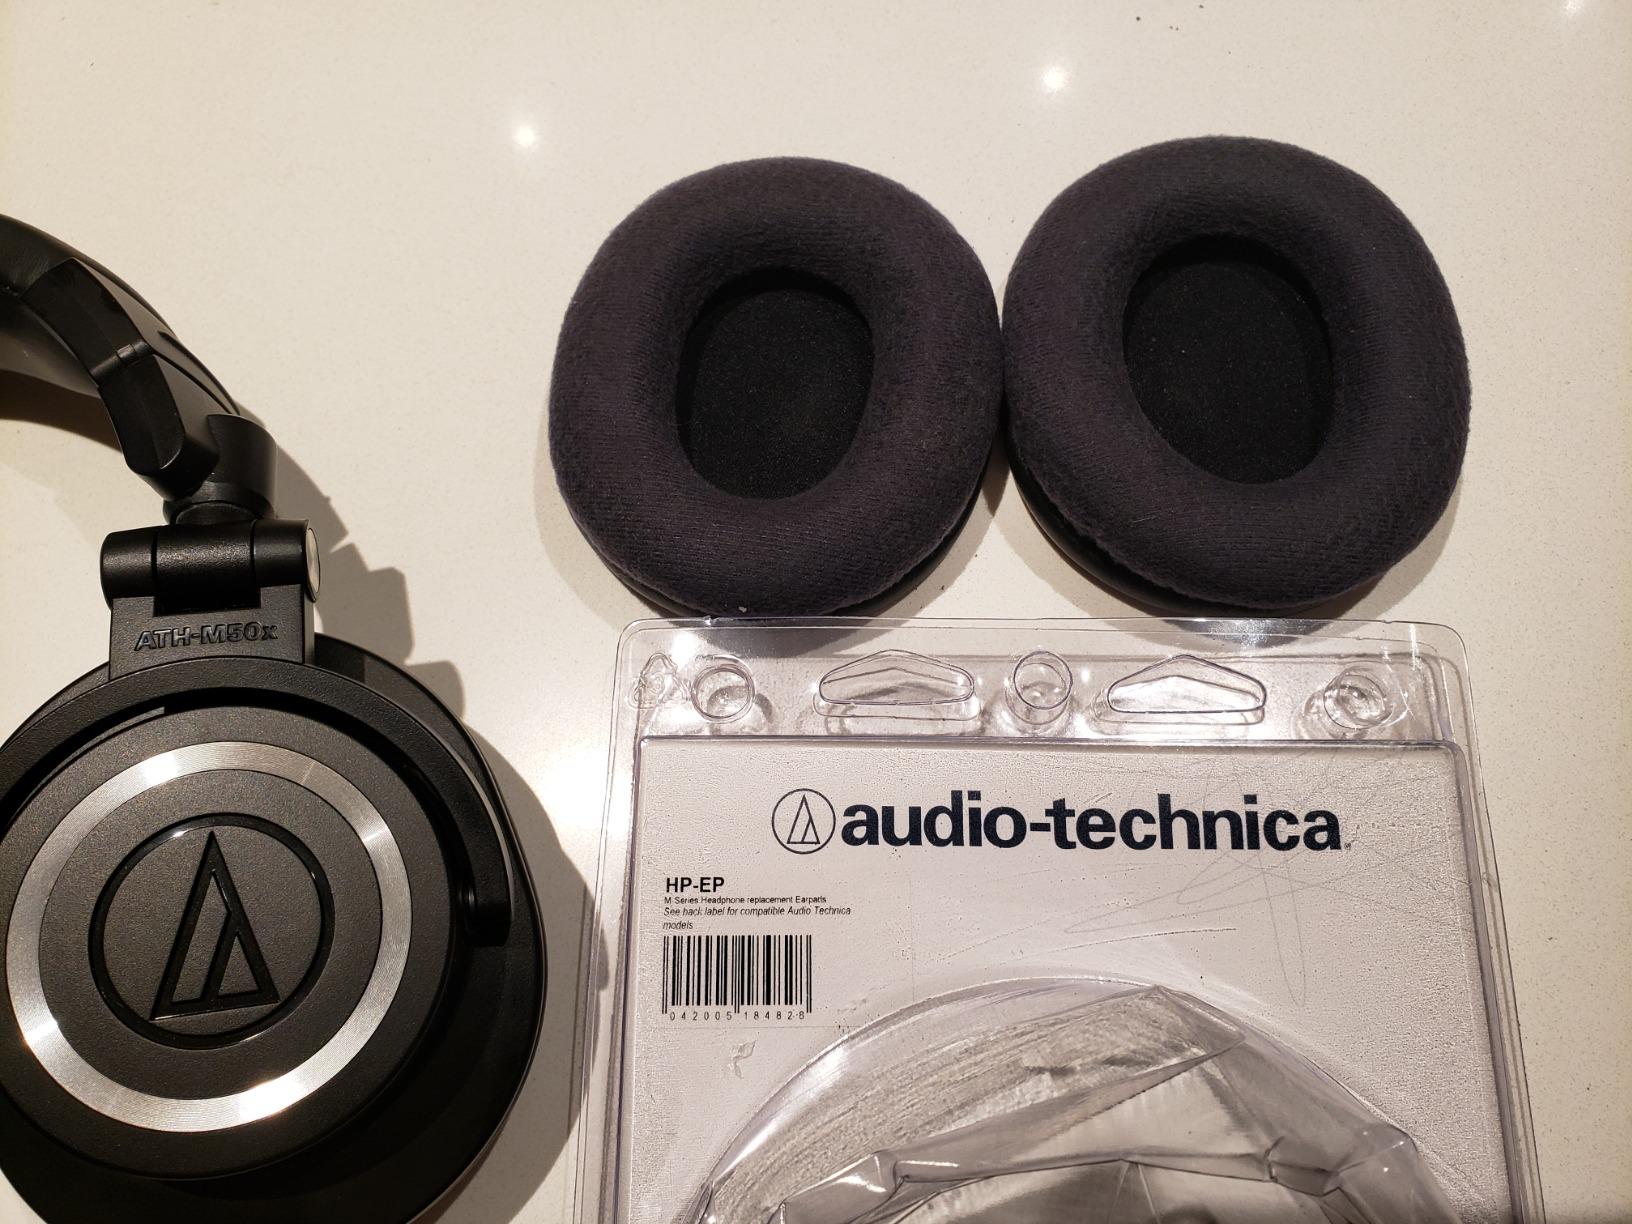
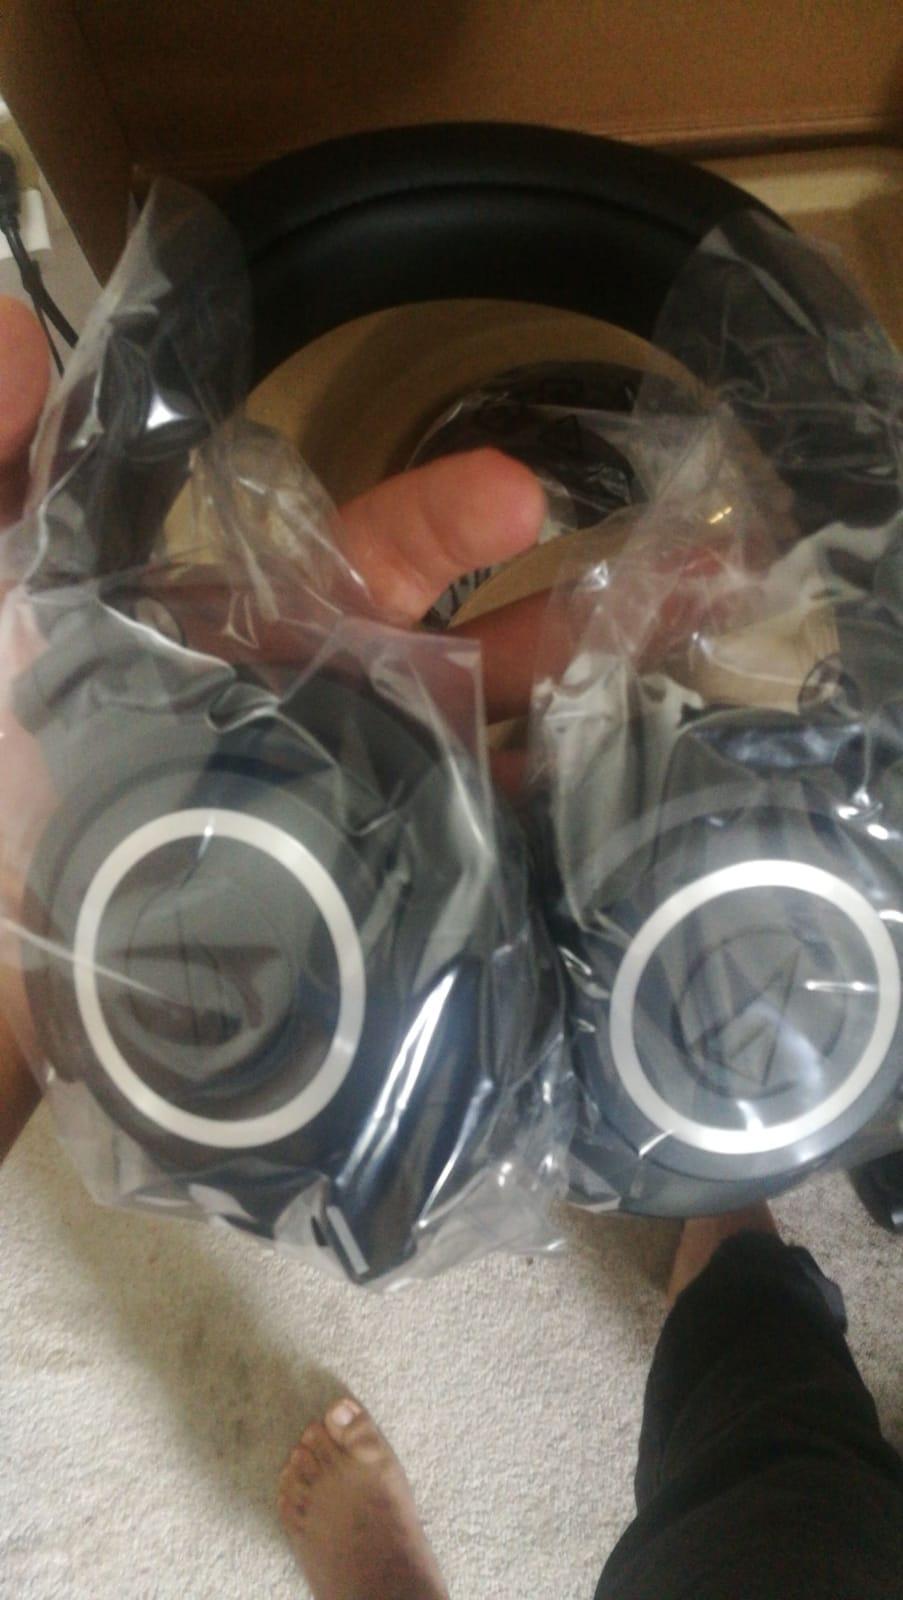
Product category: headphones
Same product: no